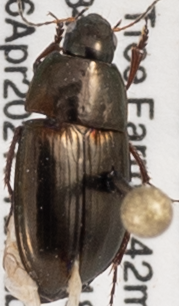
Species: Amara aenea
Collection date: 2021-04-06
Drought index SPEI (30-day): -0.924
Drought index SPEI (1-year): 0.558
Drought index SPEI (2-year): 0.664